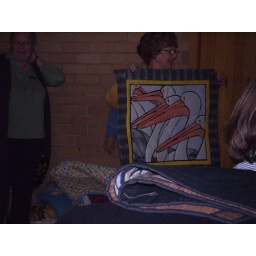
The stained glass pelicans was made by appliqueing the pieces on to black fabric.